Hunter Mountain (New York)

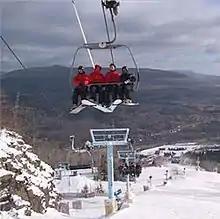
Hunter Mountain chairlift

After these turns, it begins a more pronounced climb up the side of the brook valley, heading more to the northeast. This levels out at about when the road reaches Taylor Hollow, the low point between Hunter and East Rusk. An abandoned road continues north down the hollow to private property in the Schoharie Valley below. It is a wide, grassy clearing, and hitching posts are available for horses that wish to take a break.